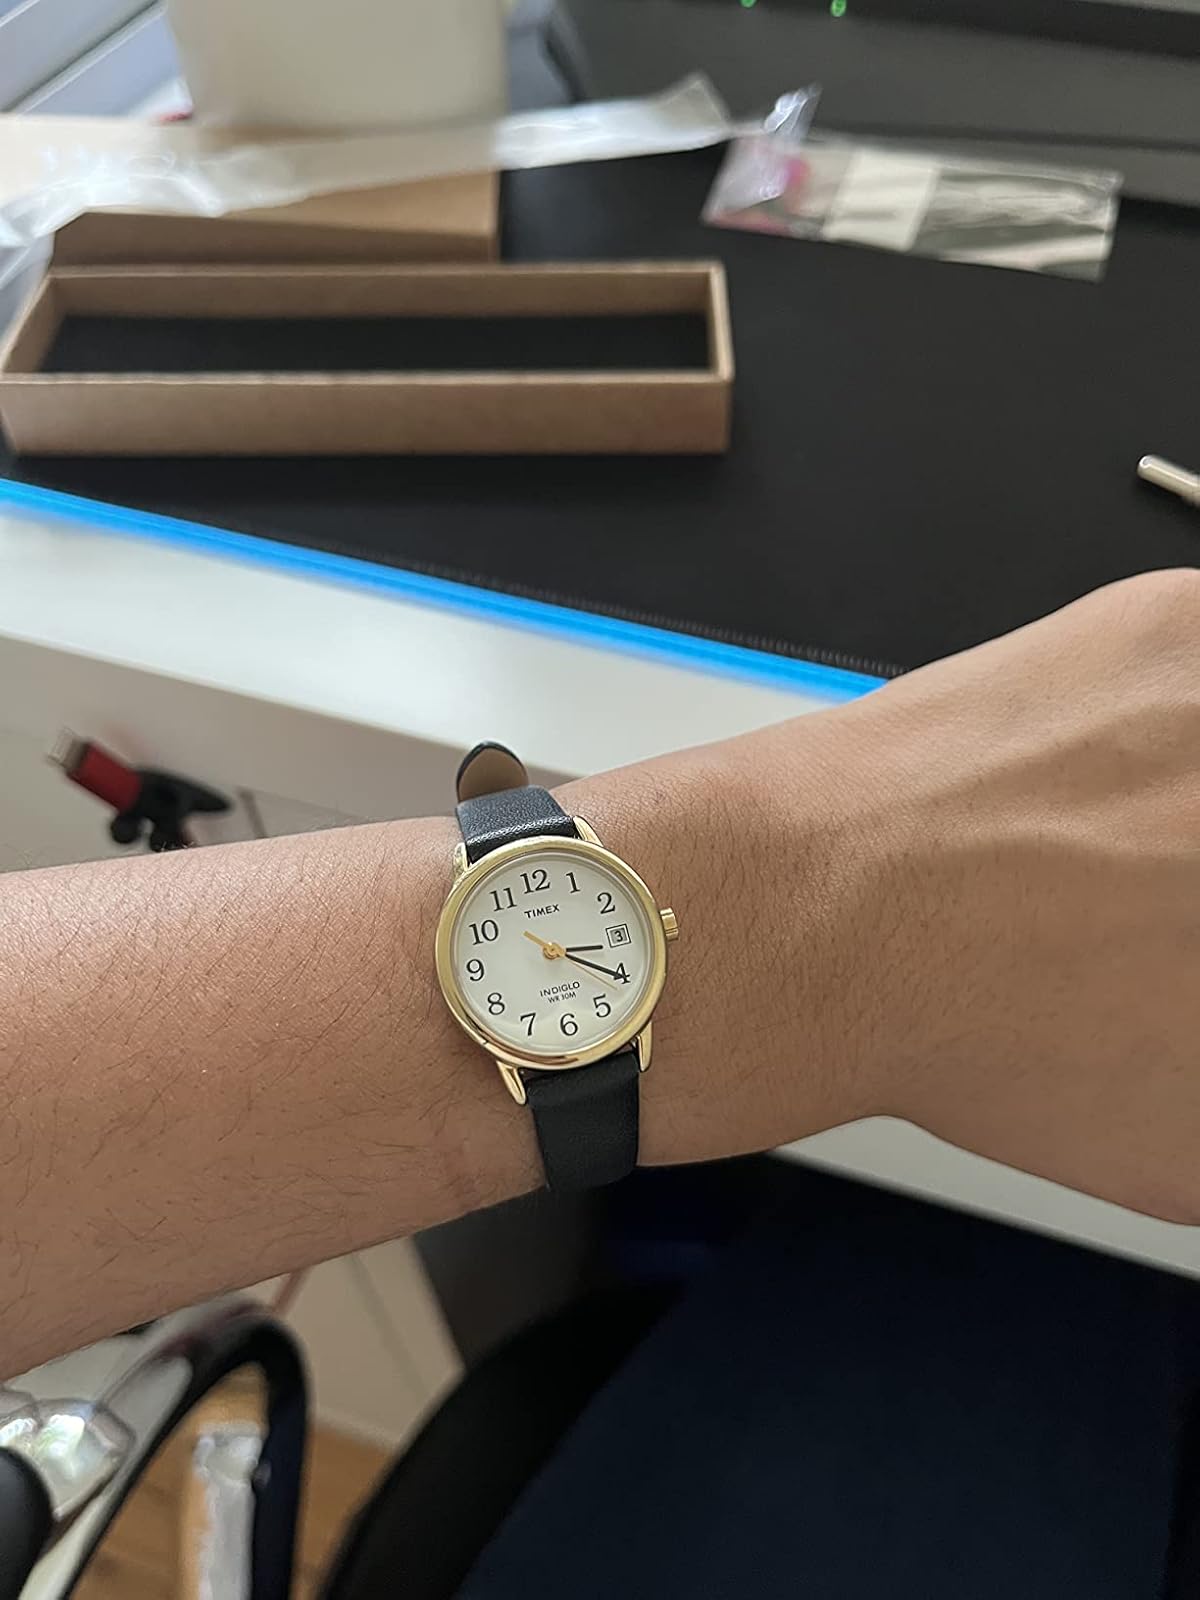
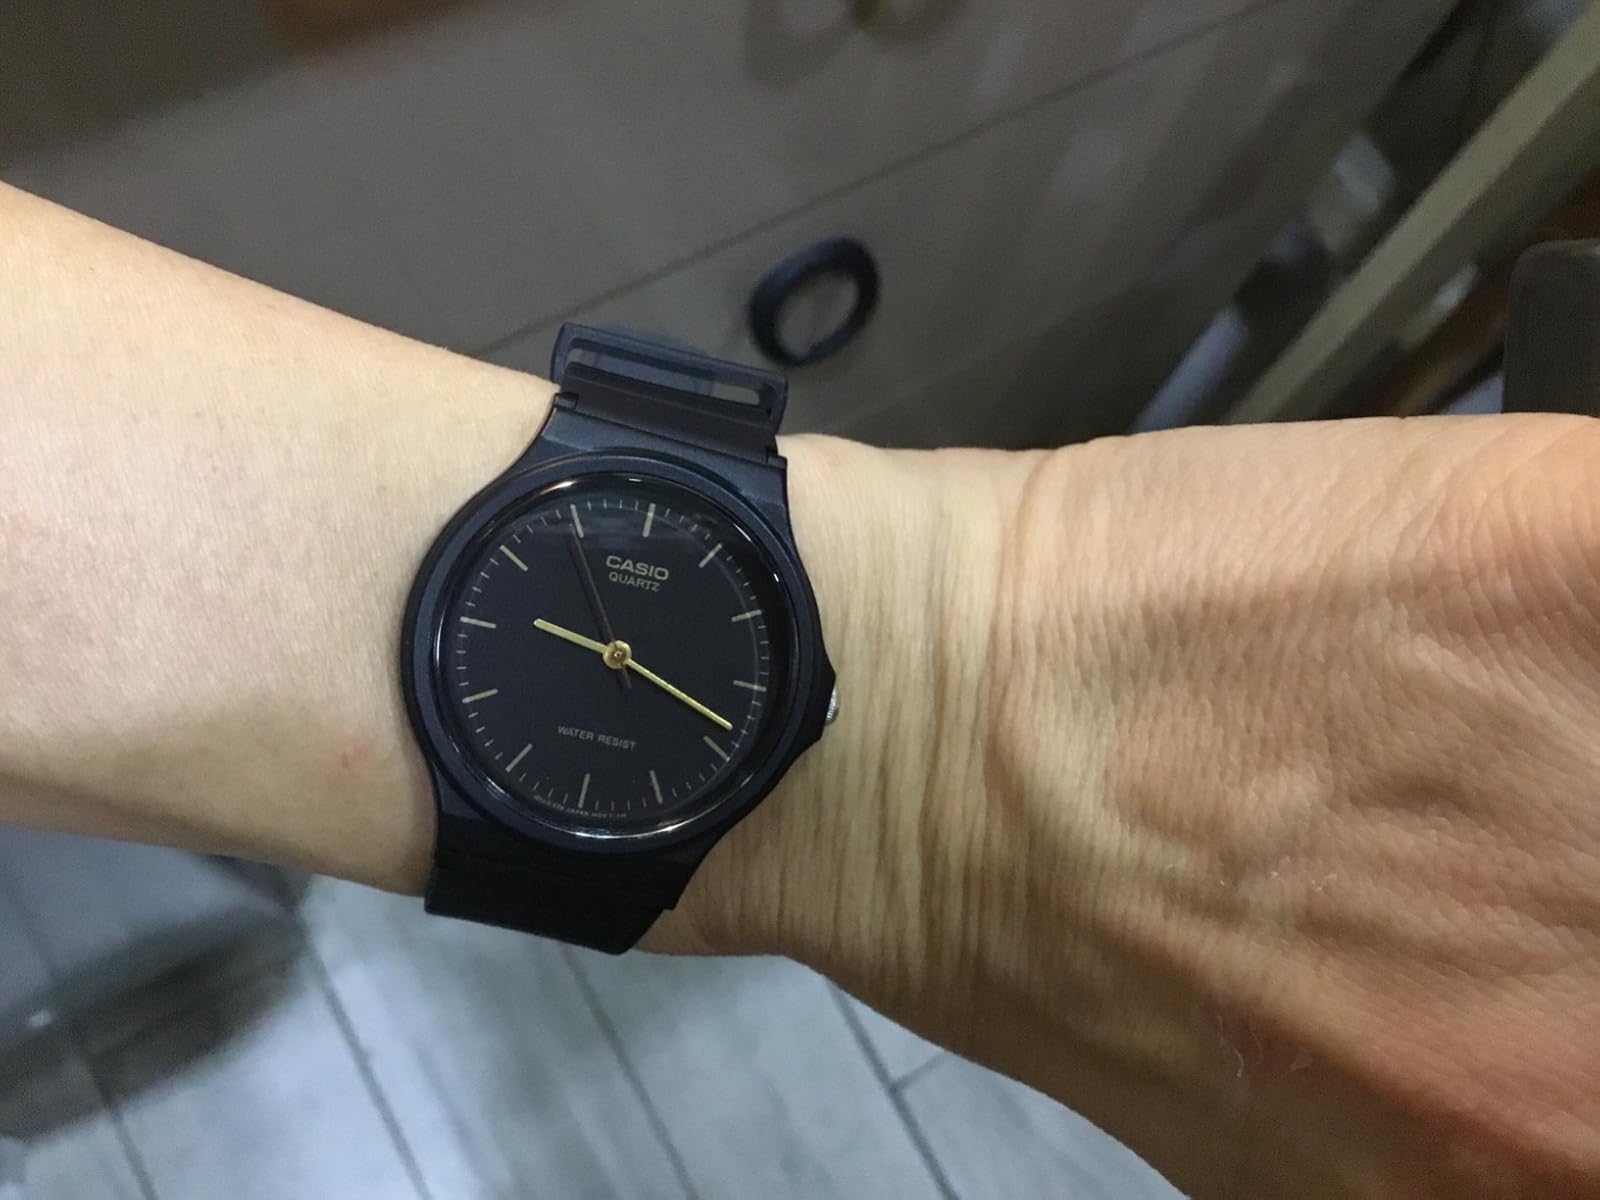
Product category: accessories_watch
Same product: no